Ōtawara Kazukiyo

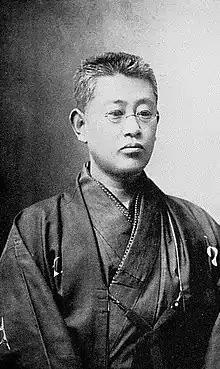
Ōtawara Kazukiyo

Viscount was the 14th (and final) "daimyō" of Ōtawara Domain in Shimotsuke Province, Japan (modern-day Tochigi Prefecture) under the Bakumatsu period Tokugawa shogunate. His courtesy title was "Hida-no-kami", and his Court rank was Junior Fifth Rank, Lower Grade, later raised to Upper Fifth Rank.